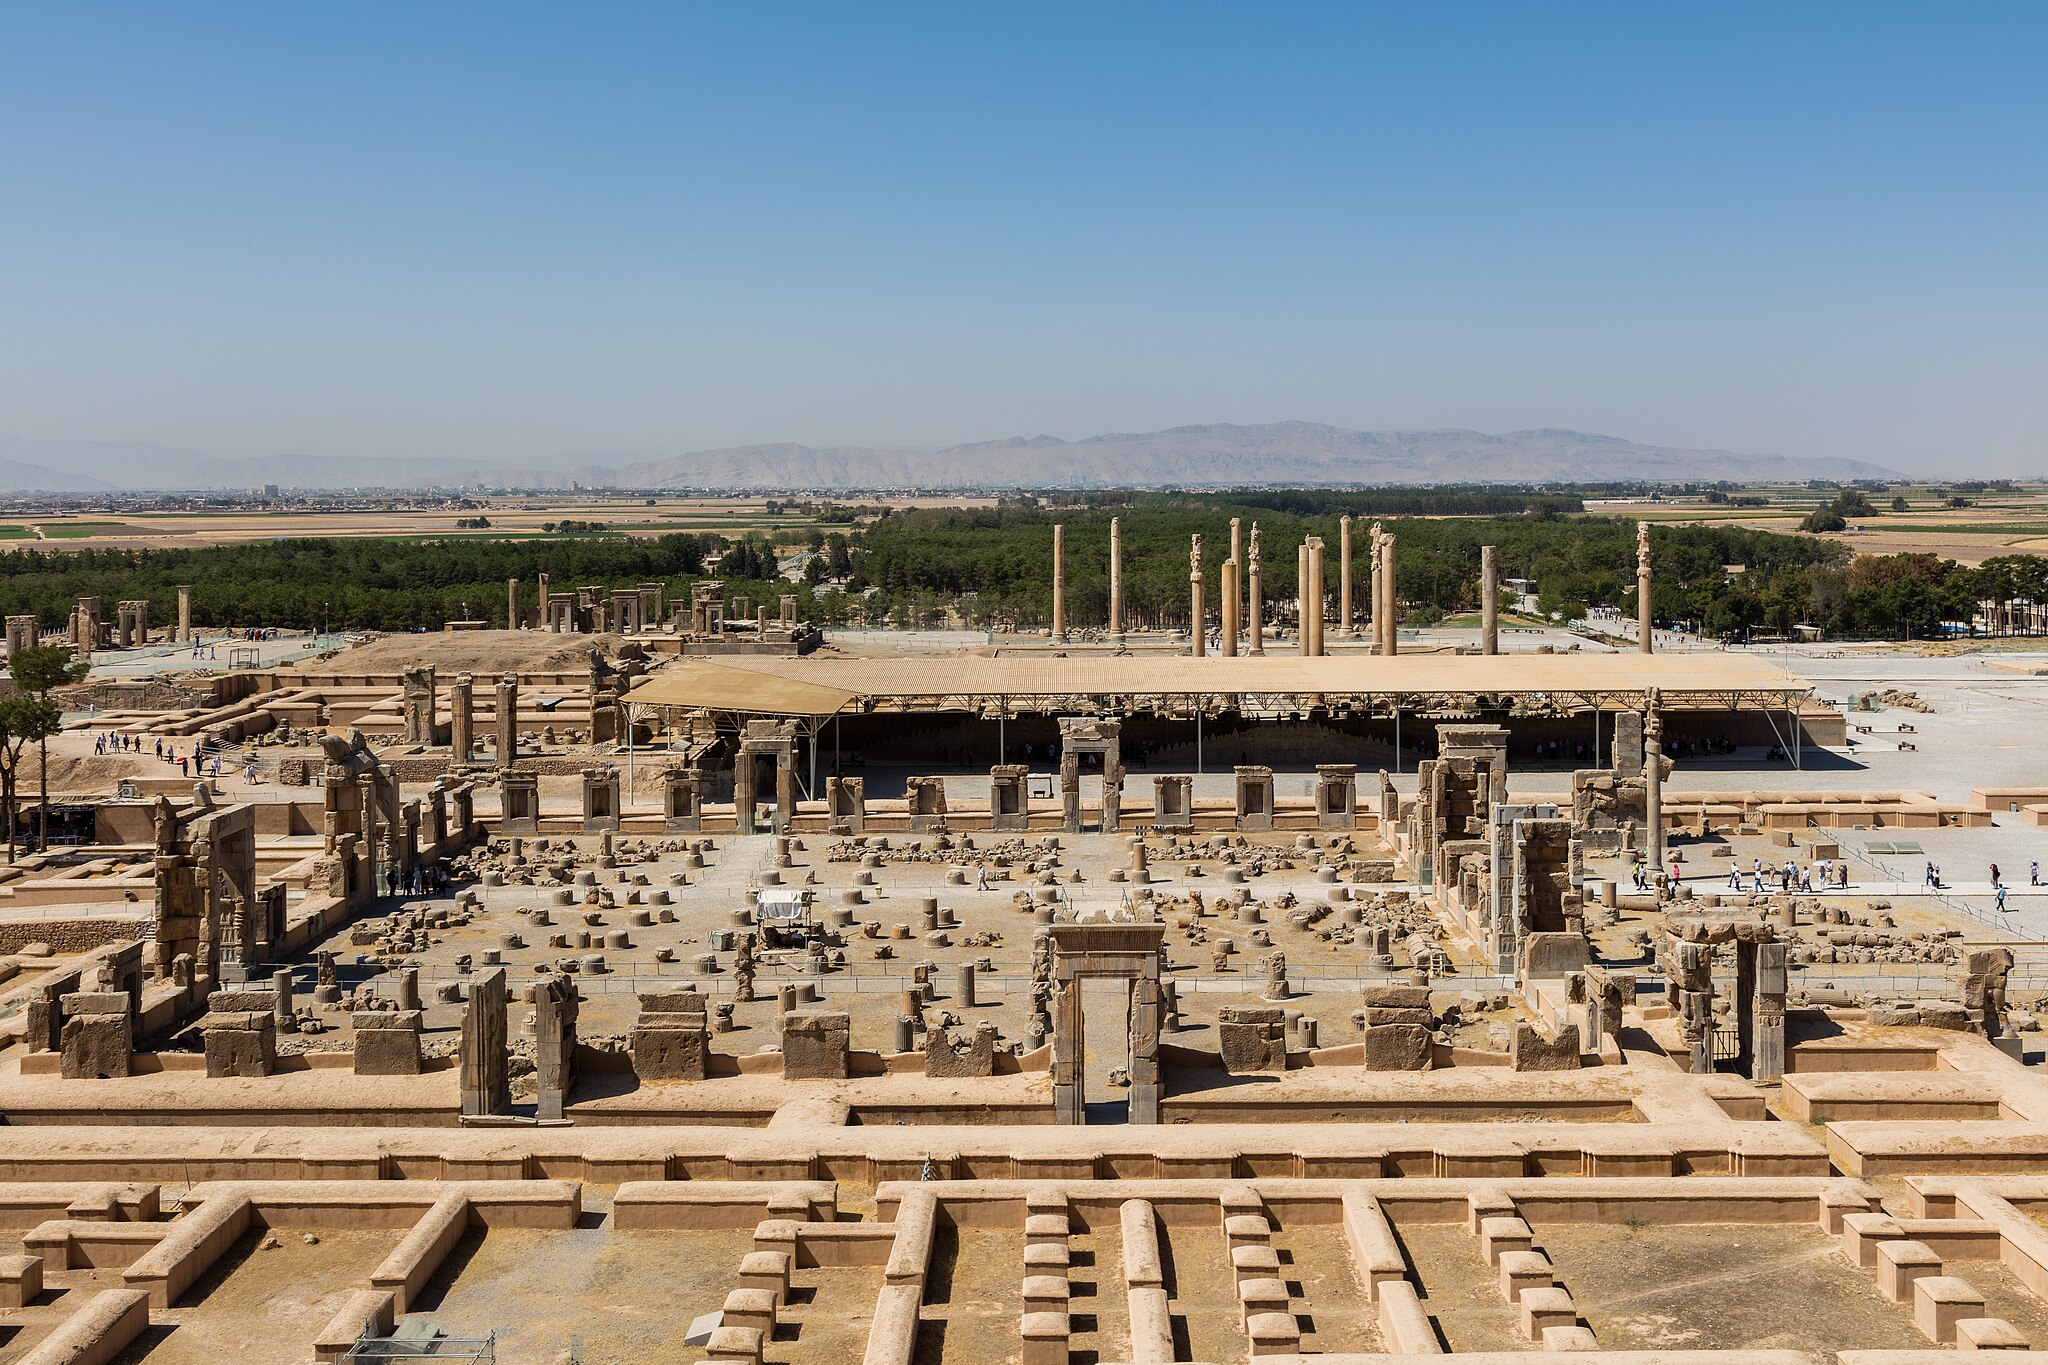
Title: Persépolis, Irán, 2016-09-24, DD 70
Description: Persepolis, Iran
Date: 2016-09-24 11:25:54
Categories: Taken with Canon EOS 5DS R, September 2016 in Iran, Images by User:Poco a poco, Images from Wiki Loves Monuments 2016, Cultural heritage monuments in Iran with known IDs, Images of Iran by User:Poco a poco, Images from Wiki Loves Monuments by User:Poco a poco, Images from Wiki Loves Monuments 2016 in Iran, Iran photographs taken on 2016-09-24, Images from Wiki Loves Monuments in Marvdasht, 2016 in Persepolis, General views of Persepolis, Images by User:Poco a poco taken in 2016